Zuzana Paulová

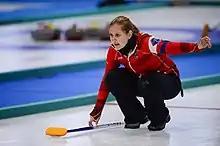
Paulová in 2018

As a junior curler, Paulová represented the Czech Republic in four World Junior Curling Championships. Her first trip there was the 2010 World Junior Curling Championships throwing lead rocks for Anna Kubešková. The team finished in 8th place. Hájková returned to the World Juniors in 2012, skipping a team of Iveta Janatová, Klára Svatoňová and Eva Málková while throwing third stones. The team posted a 6-3 round robin record, putting them in second place. In the playoffs, they lost in the 1 vs. 2 game to Scotland (skipped by Hannah Fleming) but won their semifinal game against Sweden's Sara McManus rink, putting them into the final. There, they would play against Scotland again, but once again would come up short, settling for the bronze medal.